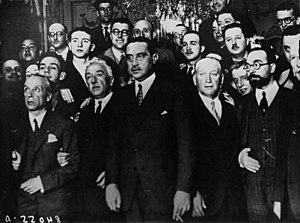
Le Iᵉʳ gouvernement de la République est le gouvernement de la République espagnole en fonction le 14 avril 1931 au 14 octobre 1931.